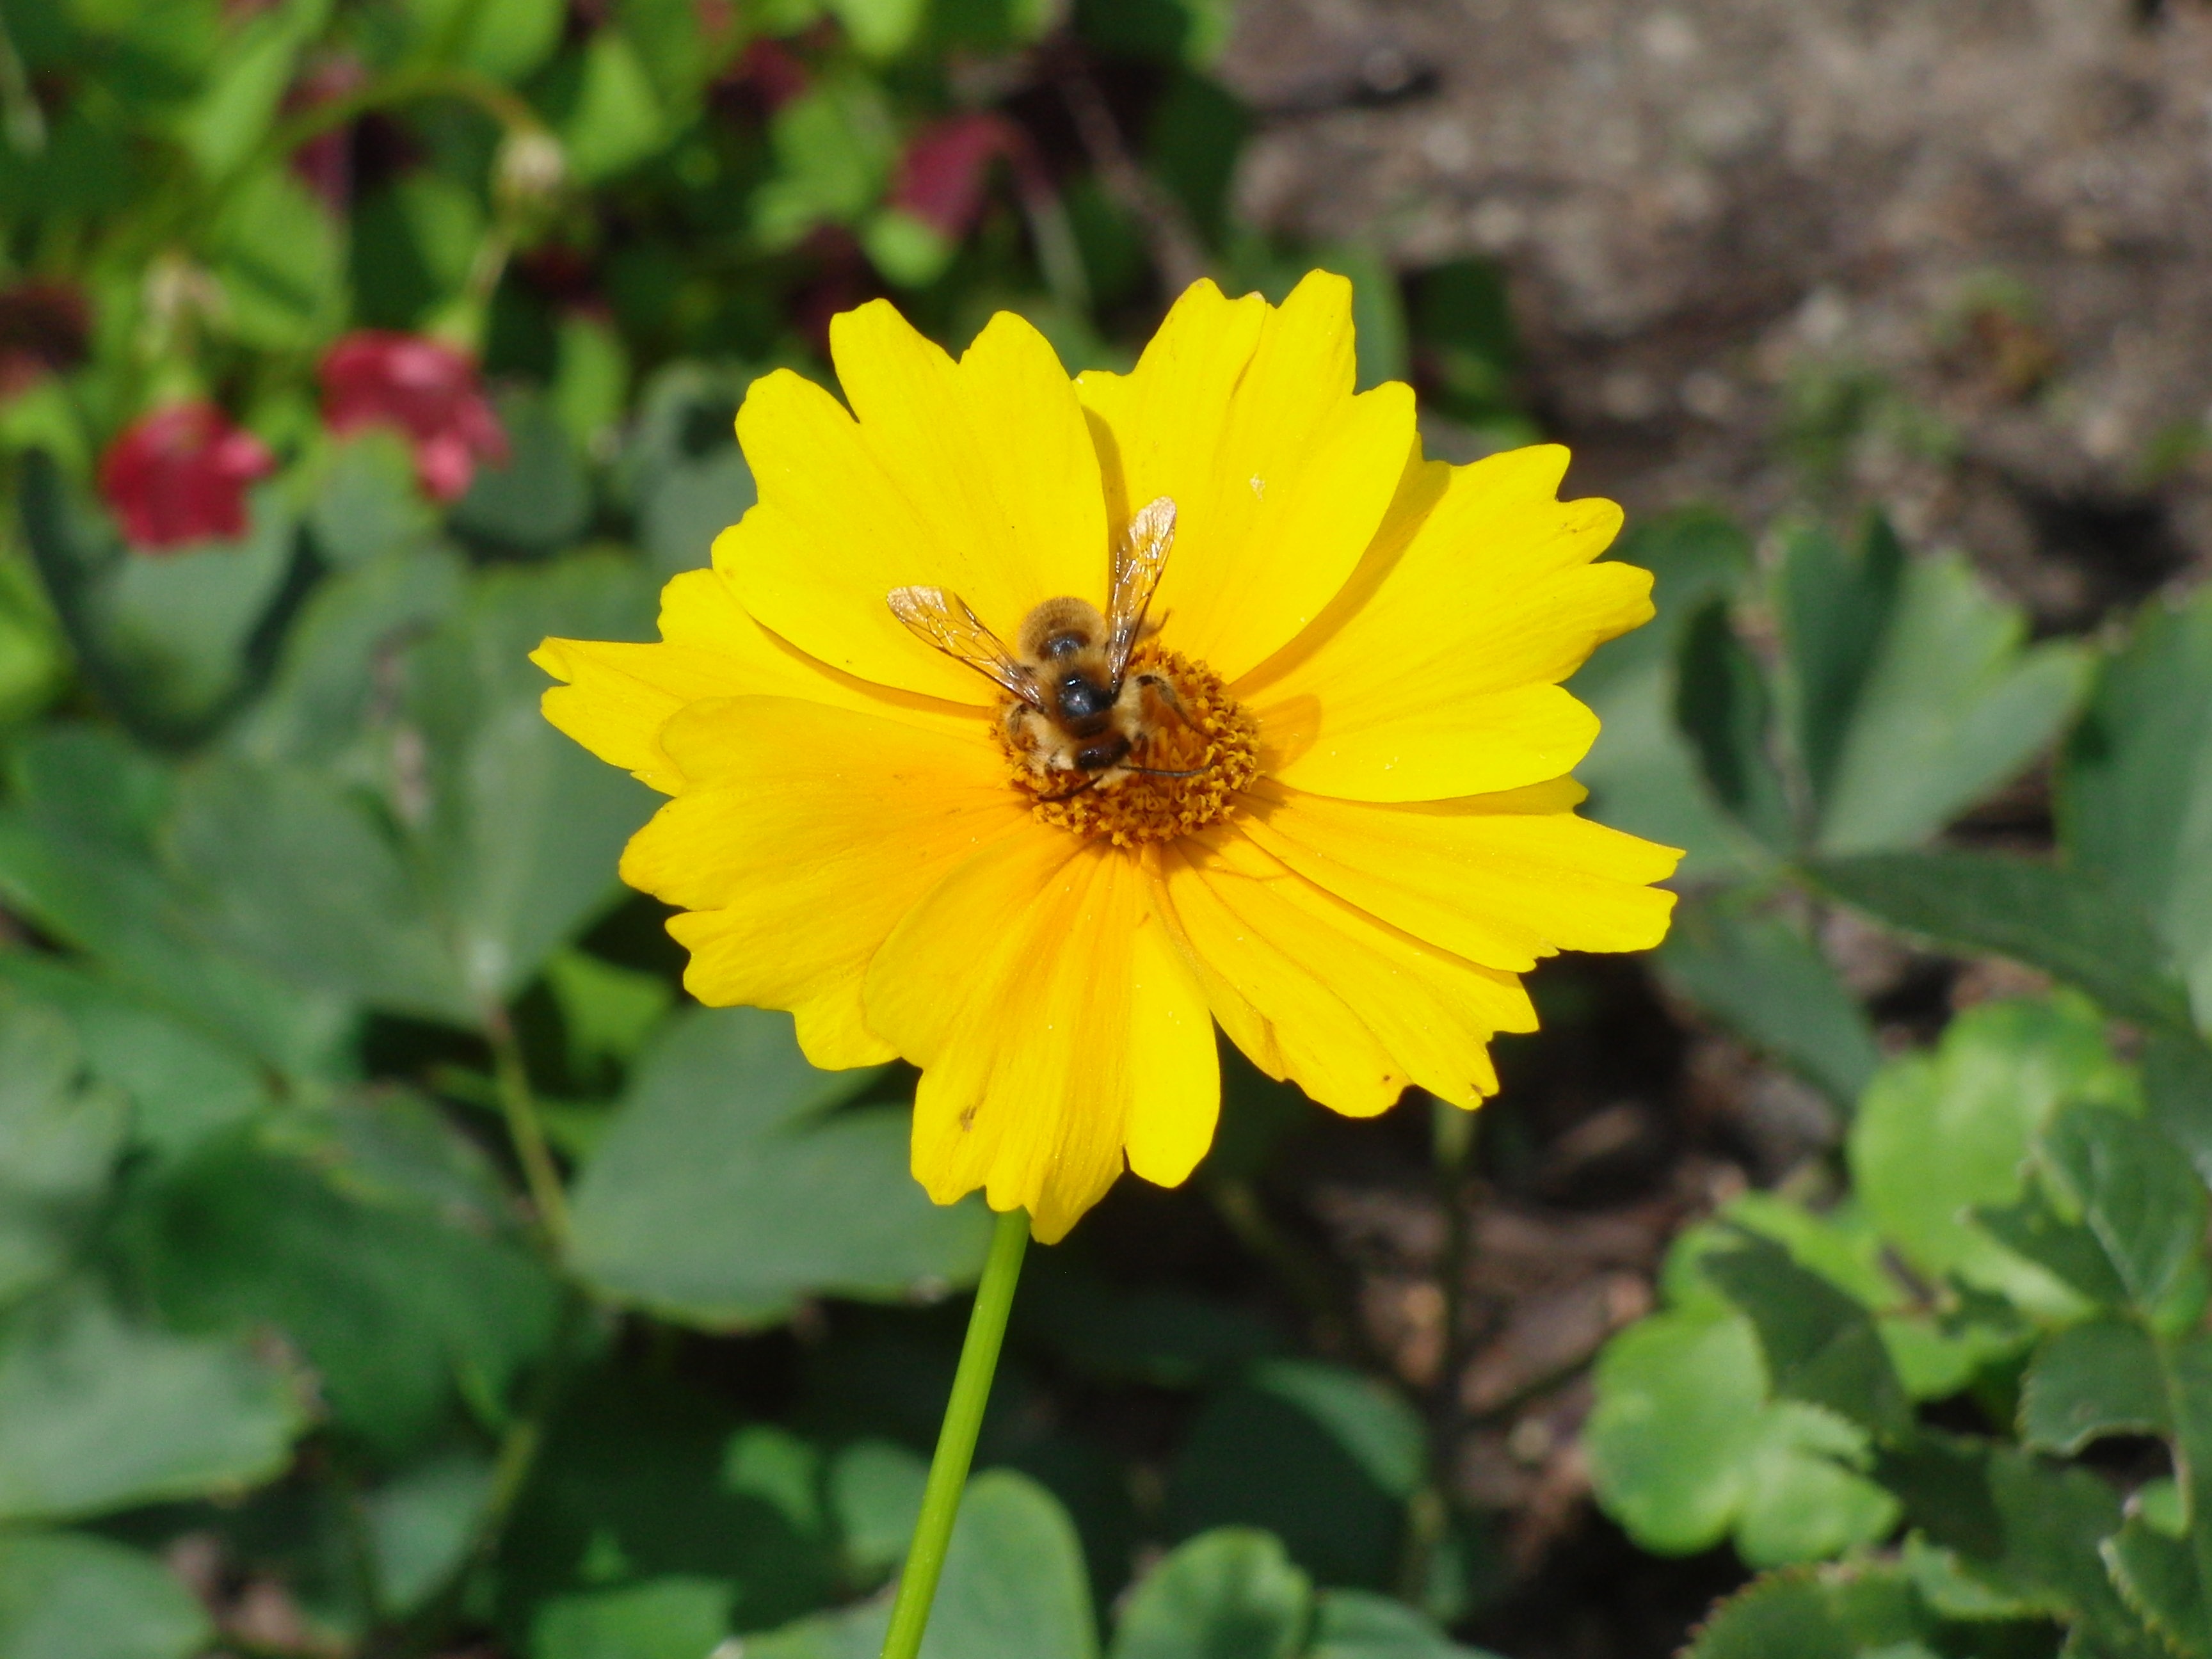
nature, blossom, plant, field, meadow, flower, petal, bloom, pollen, botany, yellow, garden, flora, wildflower, bee, nectar, macro photography, flowering plant, daisy family, annual plant, land plant